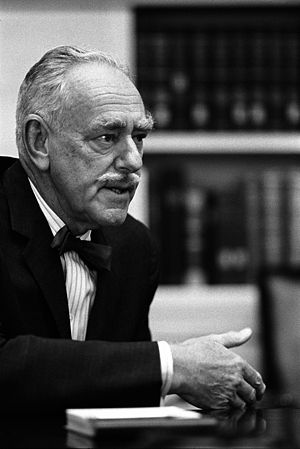
Dean Acheson
Dean Gooderham Acheson var en statsmand og advokat fra USA.